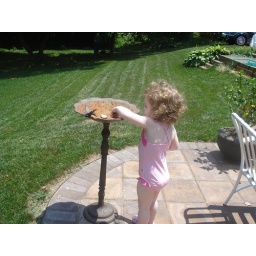
fishing for rocks in the bird bath